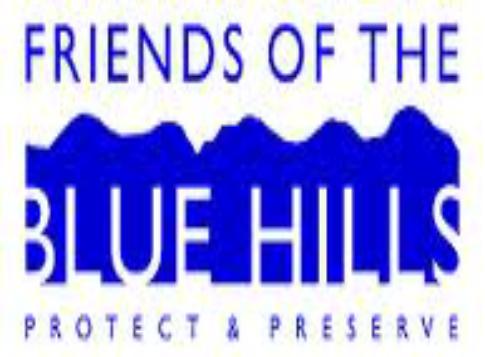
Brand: Blue Hills
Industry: Others